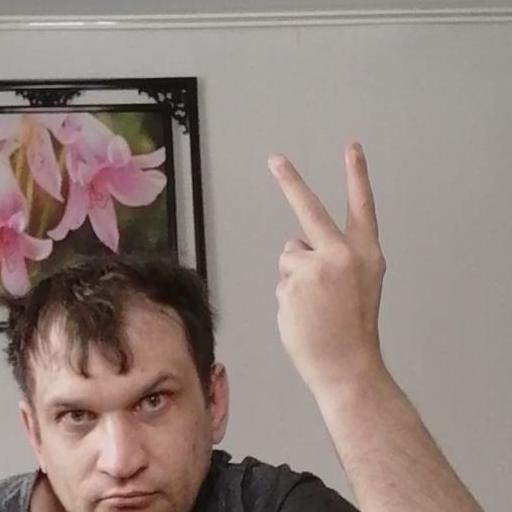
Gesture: peace_inverted